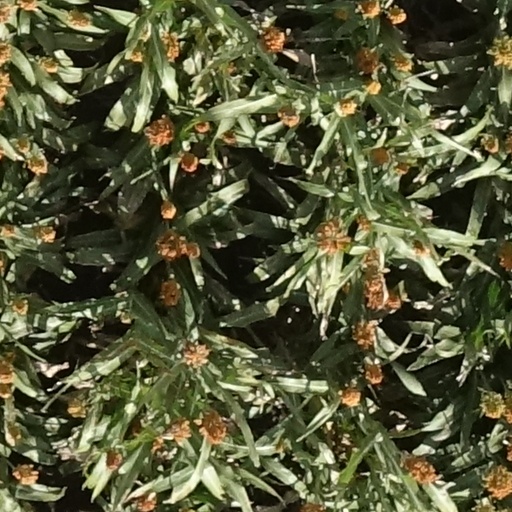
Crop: sorghum